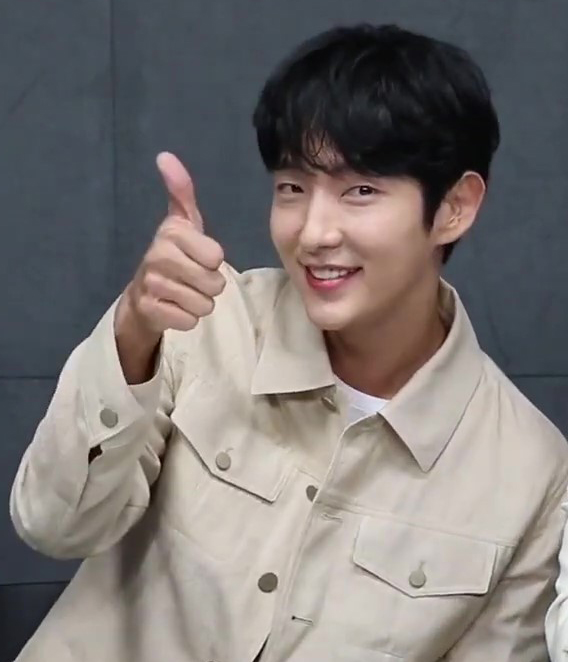
อี จุน-กี

| name = อี จุน-กี
| image = 2022 Again My Life Lee Joon-gi 이준기 (1).jpg
| caption = อีในเดือนเมษายน 2022
| birth_place = ปูซาน เกาหลีใต้
| education = วิทยาลัยศิลปะโซล
| years_active = 2001–ปัจจุบัน
| agent = นามูแอกเตอร์
| module = Infobox Korean name|child=yes|headercolor=transparent
|rr = I Jun-gi
|mr = Yi Chungi
| signature = Lee Joon-gi signature.jpg
อี จุน-กี (; เกิด 17 เมษายน ค.ศ. 1982) เป็นนักแสดง นักร้อง นักเต้น และนายแบบชาวเกาหลีใต้ เขามีชื่อเสียงครั้งแรกในภาพยนตร์ที่ได้รับคำชมอย่าง "กบฏรักจอมแผ่นดิน" (2005) และได้รับการยอมรับมากขึ้นในละครรัก-ตลกเรื่อง "รักหมดใจยัยกะล่อน" (2005−06) ตั้งแต่นั้นมา เขาได้แสดงแนวอื่น ๆ ที่หลากหลาย เช่น ละครประวัติศาสตร์ ("ซากึก") และโลดโผนระทึกขวัญ เขายังเป็นที่รู้จักจากละครเรื่อง "ข้ามมิติ ลิขิตสวรรค์" ในบทบาท วังโซ ความนิยมของเขาโดยเฉพาะในทวีปเอเชีย ทำให้เขามีชื่อเสียงในระดับกระแสเกาหลี|ฮันรยู
== ผลงานการแสดง ==
===ภาพยนตร์===
===ละครโทรทัศน์===
===เว็บซีรีส์===
== ผลงานเพลง ==
===อัลบัม===
| class="wikitable sortable plainrowheaders"
|-
! ปี
! ชื่อ
! รายชื่อแทร็ก
|-
! scope="row" rowspan=2|2006
|"My Jun, My Style"
|
#"One Word"
#"Don't Know Love"
#"Foolish Love" (Babo Sarang)
|-
|Nam Hyun-joon - "One & Only"
|
#"Fly High" (ร้องรับเชิญโดย ซอ อิน-ย็อง)
|-
! scope="row"| 2009
| "J Style"
|
#"J Style"
#"Soliloquy"
#"I'm Ready"
#"Selfless Dedicated Tree"
#"Fiery Eyes" (อัลบัมญี่ปุ่น)
|-
! scope="row"|2012
|"Deucer"
ออกจำหน่าย:
16 มีนาคม (เวอร์ชันจำกัด)
25 เมษายน (เวอร์ชันปกติ)
|
#"Together"
#"The Rain"
#"Born Again"
#"Sweet Memory"
|-
! scope="row" rowspan=2|2013
|"CBC / Case by Case"
ออกจำหน่าย: 29 มกราคม
|
#"The Answer (Intro)"
#"Tonight"
#"Case By Case"
#"Closer"
#"Lost Frame"
|-
|"My Dear"
ออกจำหน่าย: 10 ธันวาคม
|
#"Fever"
#"My Dear"
#"Fiery Eyes (เวอร์ชันใหม่)"
#"Foolish Love (เวอร์ชันใหม่"
#"Selfless Dedicated Tree (เวอร์ชันใหม่)"
|-
! scope="row"|2014
|"Exhale"
ออกจำหน่าย: 21 พฤศจิกายน
|
#"Ma Lady"
#"U"
#"For A While"
#"Bring Da Beat" (ร้องรับเชิญโดย ยู ซึง-ชัน)
#"Ma Lady (Inst.)"
#"For A While (Inst.)"
|-
! scope="row"|2016
|"Thank You"
ออกจำหน่าย: 3 ธันวาคม
|
#"Thank You"
#"Now"
#"We Wish You a Merry Christmas"
|-
! scope="row"|2018
|"Delight"
ออกจำหน่าย: 10 ธันวาคม
|
#"Accepted"
#"For Us"
#"Can't Be Slow"
|
===ซาวด์แทร็ก===
| class="wikitable plainrowheaders" style="text-align:center;"
!ชื่อ
!ปี
!อัลบัม
! scope="col" class="unsortable" |
|-
! scope=row |"One Day"
| 2012
| "อารัง ภูตสาวรักนิรันดร์ เพลงประกอบตอนที่ 6"
|
|
==ผลงานตีพิมพ์==
| class="wikitable"
|- style="text-align:center; background:#b0c4de;"
! ปี
! ชื่อ
! หมายเหตุ
! ไอเอสบีเอ็น
|-
| 2009 || "Lee Joon-gi Sawasdee Khrab" || หนังสือรวมภาพ ||
|-
| 2010|| "Hello Korean 1 with Lee Joon-gi" (ฉบับภาษาเกาหลี อังกฤษ จีน ญี่ปุ่น)|| หนังสือเรียนภาษาเกาหลี + ออดิโอซีดี ||
|-
| 2011|| "O'boy - for Splendid 2wenties of Lee Joon-gi" (ตีพิมพ์ในญี่ปุ่น)|| หนังสือรวมภาพ ||
|-
| 2012 || "Time Between Dog and Wolf with Lee Joon-gi" || หนังสือประกอบละคร ||
|-
| 2013 || "Hello Korean 2 with Lee Joon-gi" (ฉบับภาษาเกาหลี อังกฤษ จีน ญี่ปุ่น)|| หนังสือเรียนภาษาเกาหลี + ออดิโอซีดี ||
|-
| 2014|| "Hello Korean 3 with Lee Joon-gi" (ฉบับภาษาเกาหลี อังกฤษ จีน ญี่ปุ่น)|| หนังสือเรียนภาษาเกาหลี + ออดิโอซีดี ||
|
== รางวัลและการเสนอชื่อ ==
| class="wikitable plainrowheaders sortable"
|+ ชื่อรางวัล ปีที่นำเสนอ สาขา ผู้ได้รับการเสนอชื่อ และผลรางวัล
! scope="col" | รางวัล
! scope="col" | ปี
! scope="col" | สาขา
! scope="col" | ผู้รับ
! scope="col" | ผล
! scope="col" class="unsortable" |
|-
! scope="row" |อ็องเดร คิม เบสสตาร์อะวอดส์
| 2007
|รางวัลดาราหน้าใหม่ยอดเยี่ยม
| ตนเอง
|
|
|-
! scope="row" rowspan="3" |เอแพนสตาร์อะวอดส์
|2nd APAN Star Awards|2013
|รางวัลความเป็นเลิศสูงสุด
|rowspan=1|"14 วันขอให้ฉันปกป้องหัวใจเธอ"
|
|
|-
| rowspan=2| 7th APAN Star Awards|2021
|รางวัลดารายอดนิยม, นักแสดง
| rowspan="2"| "บุปผาปีศาจ"
|
|
|-
|เคทีซีซันสตาร์อะวอดส์
|
|
|-
! scope="row" rowspan="3" | เอเชียอาร์ติสต์อะวอดส์
|2017
|รางวัลความเป็นเลิศ
|"Criminal Minds (South Korean TV series)|Criminal Minds"
|
|
|-
| rowspan=2|2020
| ผู้มีชื่อเสียงชาวเอเชีย
| rowspan="2"| "บุปผาปีศาจ"
|
| rowspan="2"|
|-
| รางวัลศิลปินยอดเยี่ยม
|
|-
! scope="row"|เอเชียโมเดลอะวอดส์
| 2007
|รางวัลพิเศษ กระแสเกาหลี
| ตนเอง
|
|
|-
! scope="row" rowspan="8" | แพ็กซังอาตส์อะวอดส์
|rowspan=2|42nd Baeksang Arts Awards|2006
|Baeksang Arts Award for Best New Actor – Film|นักแสดงชายหน้าใหม่ยอดเยี่ยม – ภาพยนตร์
|"กบฏรักจอมแผ่นดิน"
|
|rowspan=2|
|-
|อินสไตล์แฟชันนิสตาอะวอด
| ตนเอง
|
|-
|43rd Baeksang Arts Awards|2007
|นักแสดงชายยอดนิยม
|"พ่อครับอัดให้ยับเลยพ่อ"
|
|
|-
|45th Baeksang Arts Awards|2009
|Baeksang Arts Award for Best Actor – Television|นักแสดงนำชายยอดเยี่ยม – ละครโทรทัศน์
|"อิลจิแม วีรบุรุษจอมโจร"
|
|
|-
| 50th Baeksang Arts Awards|2014
|rowspan="2" | Baeksang Arts Awards for Most Popular Actor (TV)|นักแสดงชายยอดนิยม (ทีวี)
|"14 วันขอให้ฉันปกป้องหัวใจเธอ"
|
|
|-
| 53rd Baeksang Arts Awards|2017
|"ข้ามมิติ ลิขิตสวรรค์"
|
|
|-
| rowspan=2| 57th Baeksang Arts Awards|2021
| Baeksang Arts Award for Best Actor – Television|นักแสดงนำชายยอดเยี่ยม – ละครโทรทัศน์
| rowspan="2"| "Flower of Evil (South Korean TV series)|บุปผาปีศาจ"
|
|
|-
| Baeksang Arts Awards for Most Popular Actor (TV)|นักแสดงชายยอดนิยม (ทีวี)
|
|
|-
! scope="row" rowspan="3" | บลูดรากอนฟิล์มอะวอดส์
|rowspan=3|27th Blue Dragon Film Awards|2006
|Blue Dragon Film Award for Best New Actor|นักแสดงชายหน้าใหม่ยอดเยี่ยม
|rowspan=3|"กบฏรักจอมแผ่นดิน"
|
|rowspan=3|
|-
|รางวัลดารายอดนิยม
|
|-
|รางวัลคู่ยอดเยี่ยมบนหน้าจอ (กับ คัม อู-ซ็อง)
|
|-
! scope="row" rowspan="2" |เทศกาลภาพยนตร์นานาชาติปูซาน
| 2006
| rowspan="2" |รางวัลดาราดาวรุ่งชาย
|rowspan=3 | ตนเอง
|
|
|-
|rowspan=2|2007
|
|
|-
! scope="row"|ไชนาแฟชันอะวอดส์
|ศิลปินเกาหลีใต้แห่งปี
|
|
|-
! scope="row" |ชุนซาฟิล์มอาร์ตอะวอร์ด
| rowspan="2" |2006
|rowspan=3|นักแสดงชายหน้าใหม่ยอดเยี่ยม
|rowspan=5|"กบฏรักจอมแผ่นดิน"
|
|
|-
! scope="row"|เทศกาลภาพยนตร์ซีนีมาโกลเดน
|
|
|-
! scope="row" rowspan="3" | แกรนเบลอะวอดส์
|rowspan=3|43rd Grand Bell Awards|2006
|
|rowspan=3|
|-
|รางวัลยอดนิยม
|
|-
|รางวัลยอดนิยมกระแสเกาหลี|คลื่นเกาหลี
|
|-
! scope="row"| เทศกาลภาพยนตร์นานาชาติฮาวาย
| 2007
|รางวัลดาราดาวรุ่ง
| ตนเอง
|
|
|-
! scope="row" rowspan="3" | เคบีเอสดราม่าอะวอดส์
|rowspan=3|2014 KBS Drama Awards|2014
|รางวัลความเป็นเลิศสูงสุด
|rowspan=3|"จอมปืนแห่งโจซอน"
|
|
|-
|รางวัลความเป็นเลิศ
|
|
|-
|รางวัลคู่ยอดเยี่ยม (กับ นัม ซัง-มี)
|
|
|-
! scope="row"| รางวัลภาพยนตร์เกาหลี
| 2006
|นักแสดงชายหน้าใหม่ยอดเยี่ยม
|rowspan=1|"กบฏรักจอมแผ่นดิน"
|
|
|-
! scope="row"|สหพันธ์ศิลปะการต่อสู้แห่งเกาหลี
| 2009
|รางวัลนักแสดงศิลปะการต่อสู้
|"ลิขิตรักบนรอยแค้น", "อิลจิแม วีรบุรุษจอมโจร"
|
|
|-
! scope="row"|โคเรียยูธฟิล์มเฟสติวัล
| rowspan="2" | 2006
|นักแสดงชายหน้าใหม่ยอดเยี่ยม
| ตนเอง
|
|
|-
! scope="row"|แม็กมูวีอะวอดส์
|นักแสดงนำชายยอดเยี่ยม
| "กบฏรักจอมแผ่นดิน"
|
|
|-
! scope="row" rowspan="8" | เอ็มบีซีดราม่าอะวอดส์
|2007 MBC Drama Awards|2007
|รางวัลความเป็นเลิศ
|"ลิขิตรักบนรอยแค้น"
|
|
|-
|rowspan=2|2009 MBC Drama Awards|2009
|รางวัลความเป็นเลิศสูงสุด
|rowspan=2|"นักข่าวใจเด็ด เผ็ดแสบเต็มร้อย"
|
|rowspan=2|
|-
|รางวัลยอดนิยม
|
|-
|rowspan=2|2012 MBC Drama Awards|2012
|รางวัลความเป็นเลิศสูงสุด
|rowspan=2|"อารัง ภูตสาวรักนิรันดร์"
|
|rowspan=2|
|-
|รางวัลคู่ยอดเยี่ยม (กับ ชิน มิน-อา)
|
|-
|2013 MBC Drama Awards|2013
|รางวัลความเป็นเลิศ
|rowspan=1|"14 วันขอให้ฉันปกป้องหัวใจเธอ"
|
|
|-
|rowspan=2|2015 MBC Drama Awards|2015
|รางวัลความเป็นเลิศสูงสุด
|rowspan=2|"บัณฑิตรัตติกาล"
|
|
|-
|ท็อป 10 สตาส์อะวอด
|
|
|-
! scope="row" rowspan="3" | เอ็มเน็ตทเวนตีส์ชอยอะวอดส์
| 2007
| หนุ่มหล่อยอดเยี่ยม
| rowspan=2|ตนเอง
|
|
|-
|rowspan=2|2008
|ดาราระดับโลกสุดฮอต
|
|rowspan="2" |
|-
|ดาราละครสุดฮอต, ชาย
|"อิลจิแม วีรบุรุษจอมโจร"
|
|-
! scope="row" | เอ็มเน็ตเคเอ็มมิวสิกเฟสติวัล
|2006 Mnet Km Music Festival|2006
|Mnet Asian Music Awards in the Music Video Awards Category|นักแสดงชายยอดเยี่ยมในมิวสิกวิดีโอ
|"Grace" (by Lee Soo-young)
|
| "2006 M.net Korean Music Festival Winners list" . "MAMA".
|-
! scope="row" rowspan="8" | เอสบีเอสดราม่าอะวอดส์
|rowspan=3|2008 SBS Drama Awards|2008
|รางวัลความเป็นเลิศสูงสุด
|rowspan=3|"อิลจิแม วีรบุรุษจอมโจร"
|
|rowspan="3" |
|-
|เนติเซนป็อปปูลาริตีอะวอร์ด
|
|-
|ท็อป 10 สตาส์
|
|-
|rowspan=5|2016 SBS Drama Awards|2016
|รางวัลใหญ่ (แดซัง)
|rowspan=5|"ข้ามมิติ ลิขิตสวรรค์"
|
|
|-
|รางวัลความเป็นเลิศสูงสุด
|
|
|-
| ฮันรยูสตาร์อะวอด
|
|
|-
|ท็อป 10 สตาส์อะวอด
|
|
|-
|รางวัลคู่ยอดเยี่ยม(กับ IU (singer)|อี จี-อึน)
|
|
|-
! scope="row" rowspan="3"|โซลอินเตอร์เนชันแนลดราม่าอะวอดส์
| 2008
|นักแสดงชายยอดนิยม
|"ลิขิตรักบนรอยแค้น"
|
|
|-
| 2013
|rowspan="2" |นักแสดงชายเกาหลีดีเด่น
|"อารัง ภูตสาวรักนิรันดร์"
|
|
|-
|2015
|"จอมปืนแห่งโจซอน"
|
|
|-
! scope="row" |เทศกาลภาพยนตร์นานาชาติเซี่ยงไฮ้
| 2007
|รางวัลดาราต่างประเทศ
|rowspan=1 | ตนเอง
|
|
|-
! scope="row" |สกาปาอะวอดส์
| 2012
|รางวัลใหญ่, หมวดหมู่คลื่นเกาหลี
|"อี จุน-กี เจจีสไตล์"
|
|
|-
! scope="row" | ซุมพีอะวอดส์
|rowspan=2|2018
|นักแสดงชายแห่งปี
|"Criminal Minds (South Korean TV series)|Criminal Minds"
|
|
|-
! scope="row" | สตาร์ฮับส์ไนต์ออฟสตาส์อะวอดส์
|ดาราชายชาวเอเชียยอดเยี่ยม
|"ทนายสายเดือด"
|
|
|-
! scope="row" |ไต้หวันเคเคทีวีอะวอดส์
| 2016
|นักแสดงแห่งปี
|"ข้ามมิติ ลิขิตสวรรค์"
|
|
|-
! scope="row" |การท่องเที่ยวแห่งประเทศไทย
| 2009
|โล่ประกาศเกียรติคุณ
|ตนเอง
|
|
|-
|
== อ้างอิง ==
==แหล่งข้อมูลอื่น==
*
*
*
*
หมวดหมู่:นักแสดงชายจากปูซาน
หมวดหมู่:นักแสดงภาพยนตร์ชายชาวเกาหลีใต้
หมวดหมู่:นักแสดงละครโทรทัศน์ชายชาวเกาหลีใต้
หมวดหมู่:นายแบบเกาหลีใต้
หมวดหมู่:คริสต์ศาสนิกชนนิกายโรมันคาทอลิกชาวเกาหลีใต้
หมวดหมู่:นักแสดงชายชาวเกาหลีใต้ในศตวรรษที่ 21
หมวดหมู่:นักร้องชายชาวเกาหลีใต้ในศตวรรษที่ 21
หมวดหมู่:ผู้ชนะมามาอะวอดส์